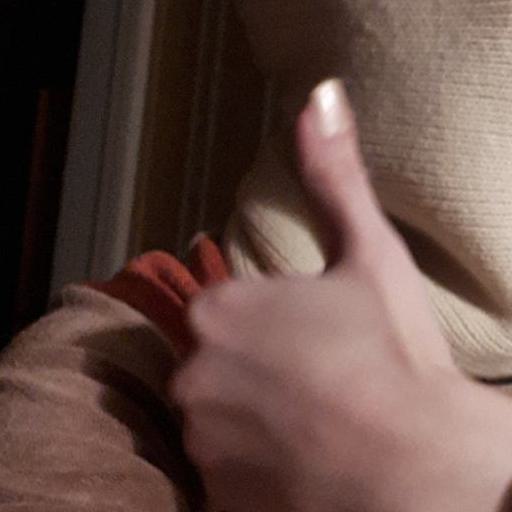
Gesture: like